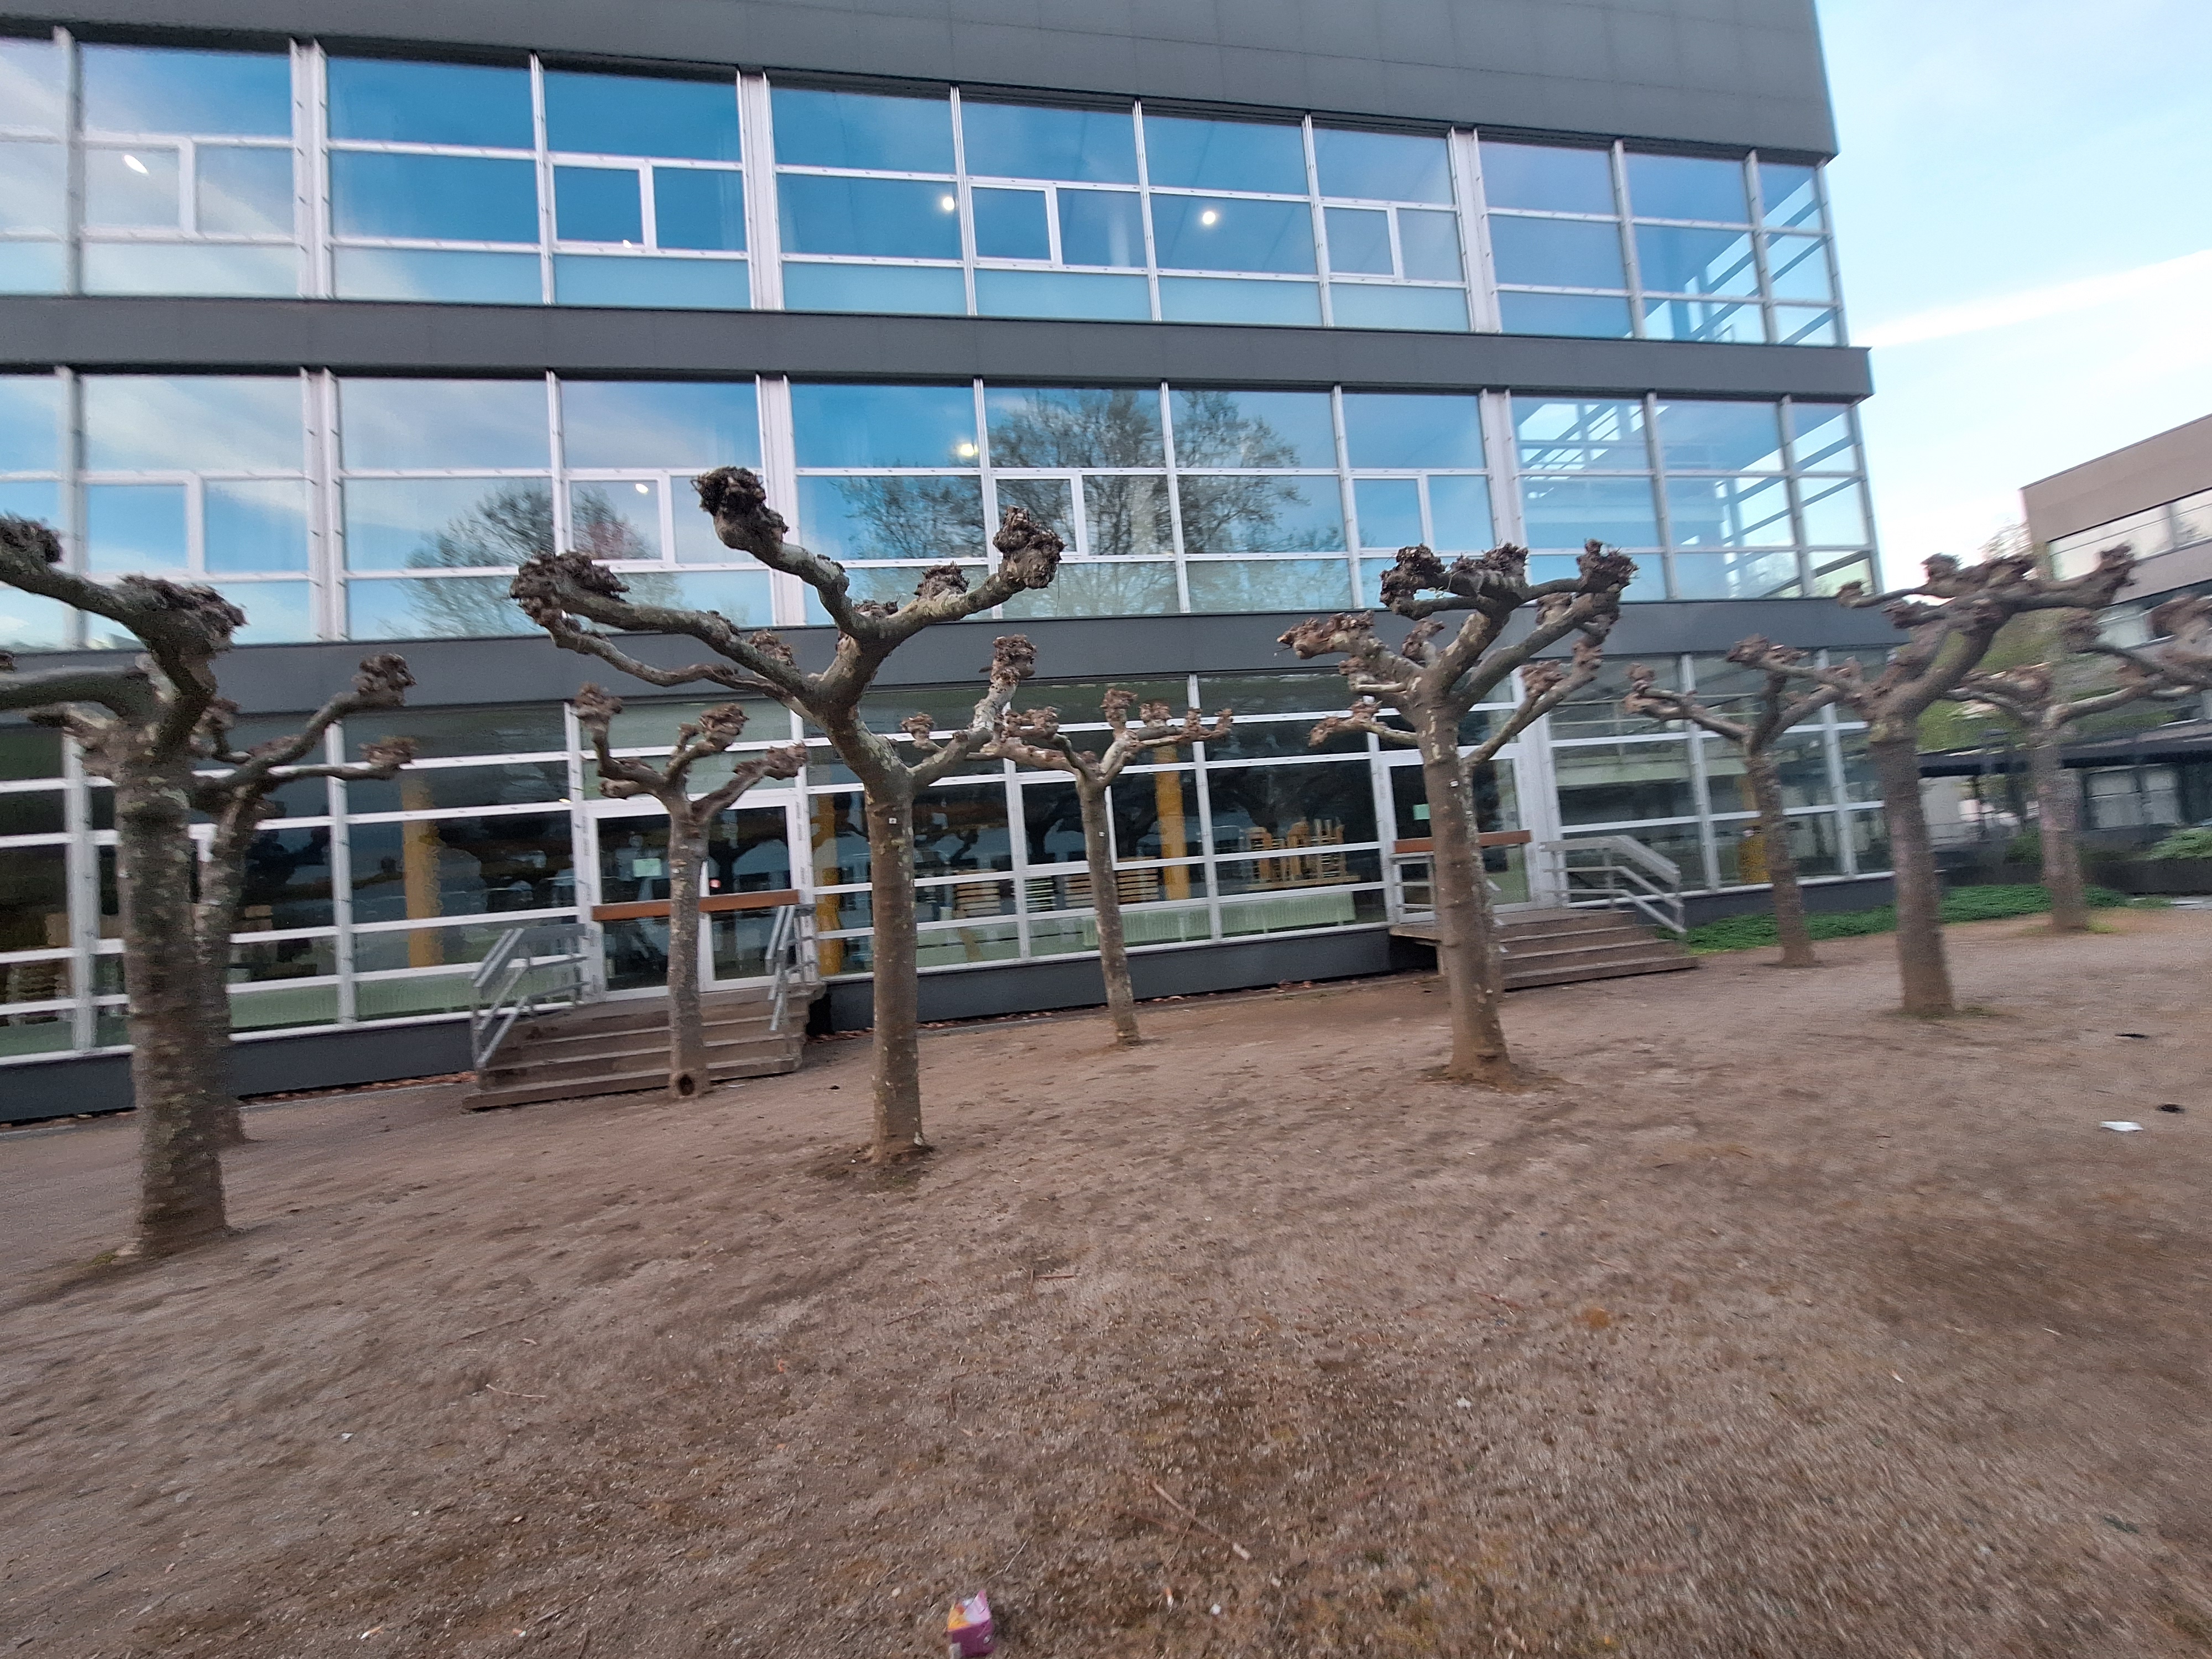
Building: Biegenstraße 14